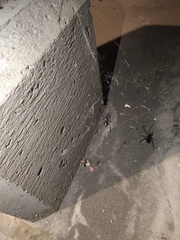
Species: Lactrodectus_hesperus